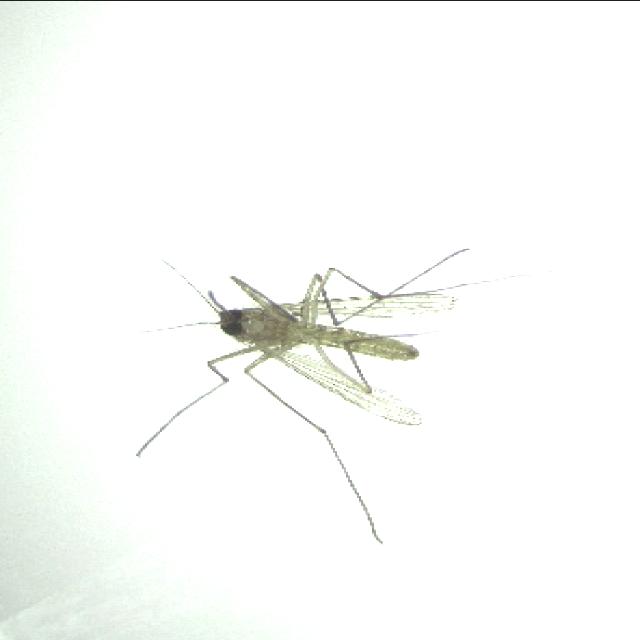
Species: culex_pipiens